Battle of Dompaire

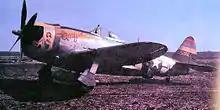
P-47 Thunderbolt from the 406th Fighter-Bomber Group

The US Tactical air liaison (TALO) communications tank commanded by US officer, Colonel Tower was assigned to 'Groupement Langlade'. He had organised with Massu the coordination of air support from RAF Hawker Typhoons, but they were already airborne and 'booked' on another mission. Instead he was able to coordinate attacks by P-47 Thunderbolt fighter-bombers of the 406th Fighter-Bomber Group from XIX Tactical Air Command. At 8 am the P-47D Thunderbolts attacked the Panzers at Madonne-et-Lamerey with rockets, bombs and machine-gun fire, with devastating results; according to the French the attack disorganized the German column and at least eight tanks were severely damaged, destroyed or abandoned. The town was also severely damaged.